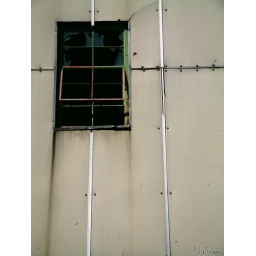
There's an abandoned paper mill in the white mountains of New Hampshire that I see when I visit the area.